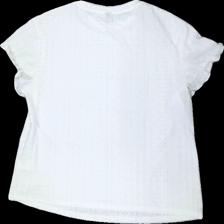
View: back
Type: Blouse
Category: Ladies
Brand: Not in the list
Brand text on label: Shein
Colors: White
Material: 100% Polyester
Pattern: Embroidered
Cut: Regular
Size: XL
Season: All
Smell: Major
Price range: <50
Recommended usage: Reuse